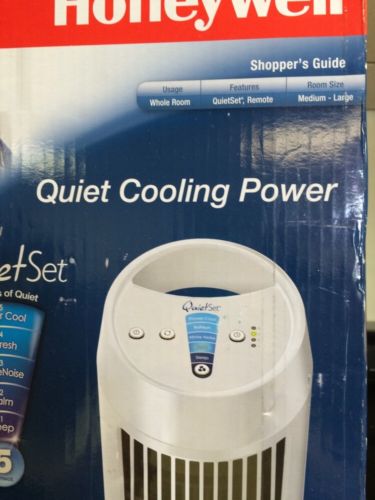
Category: fan